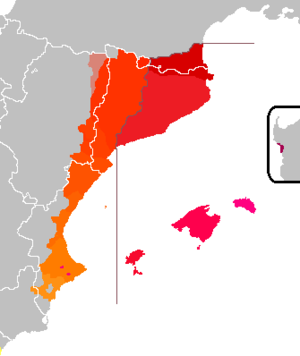
Le vieux catalan ou le catalan médiéval est la langue romane parlée durant le Moyen Âge, précurseure des variantes autochtones modernes connues comme le catalan, le valencien, le baléare, le roussillonnais et l'alguérois.